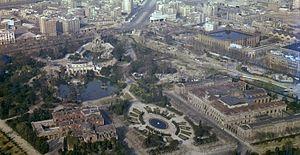
Le Parlement de Catalogne est l'assemblée législative de la Catalogne, communauté autonome d'Espagne. Il forme, avec la présidence de la Généralité et le gouvernement, la Généralité de Catalogne. Il est composé de 135 députés, élus au suffrage universel par les citoyens de Catalogne. Il est situé dans le Parc de la Ciutadella de Barcelone et occupe tout l'espace du Palais du Parlement.